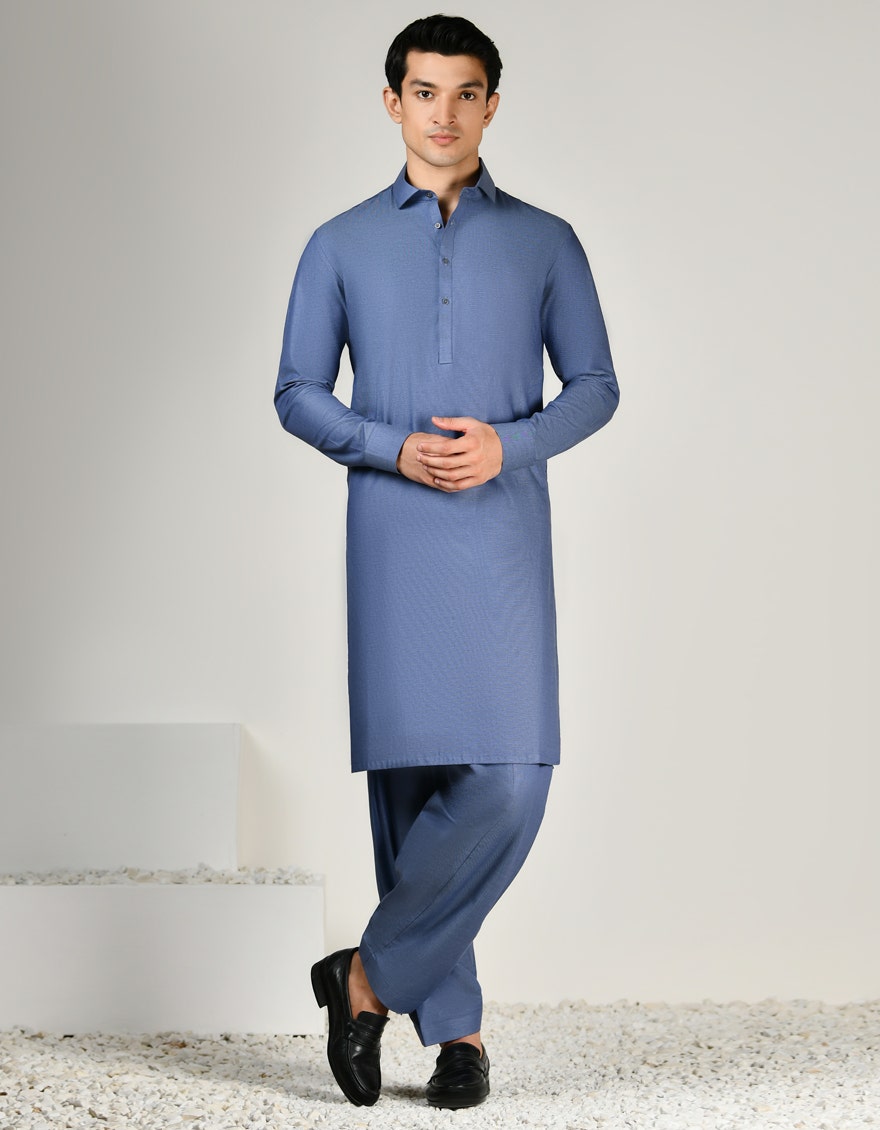
blue khan dress tee